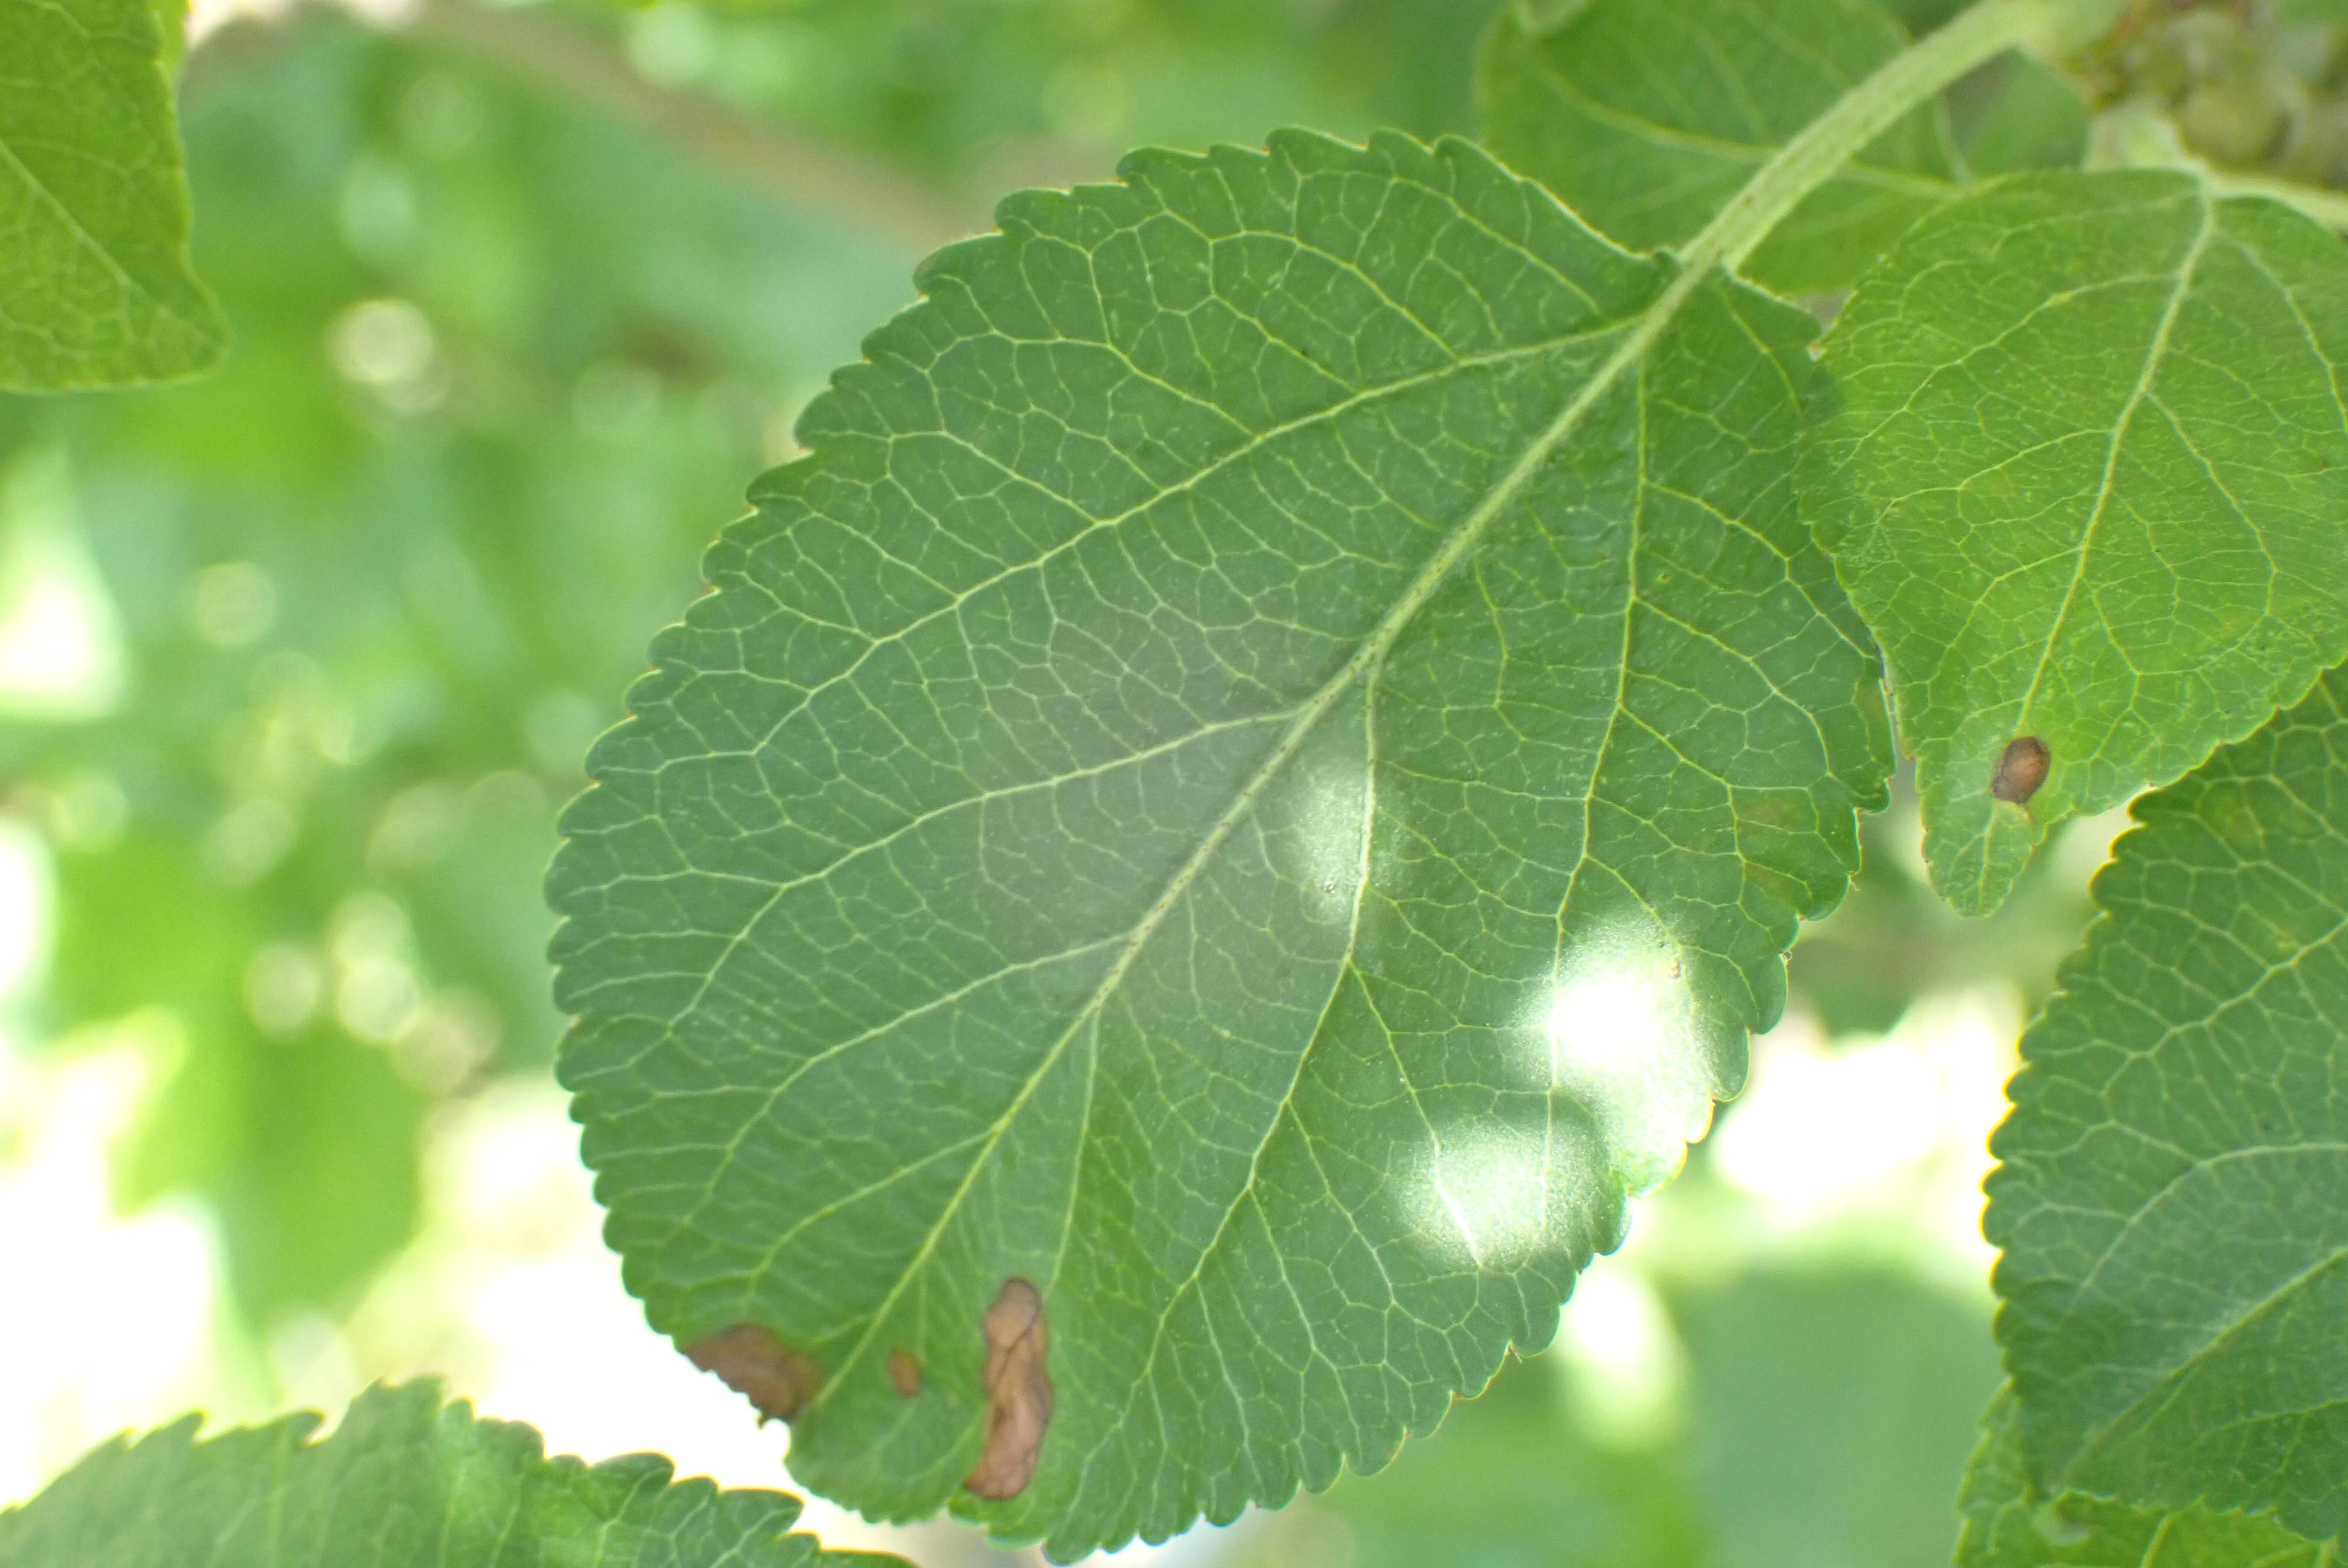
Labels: frog_eye_leaf_spot